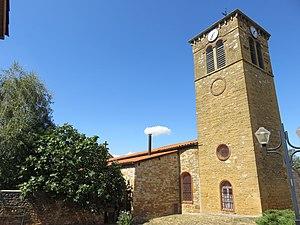
Église Saint-Christophe de Lissieu (Rhône, France).
Lissieu est une commune française située dans la métropole de Lyon, en région Auvergne-Rhône-Alpes.